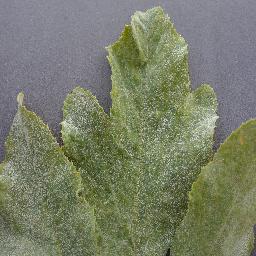
Label: Squash___Powdery_mildew